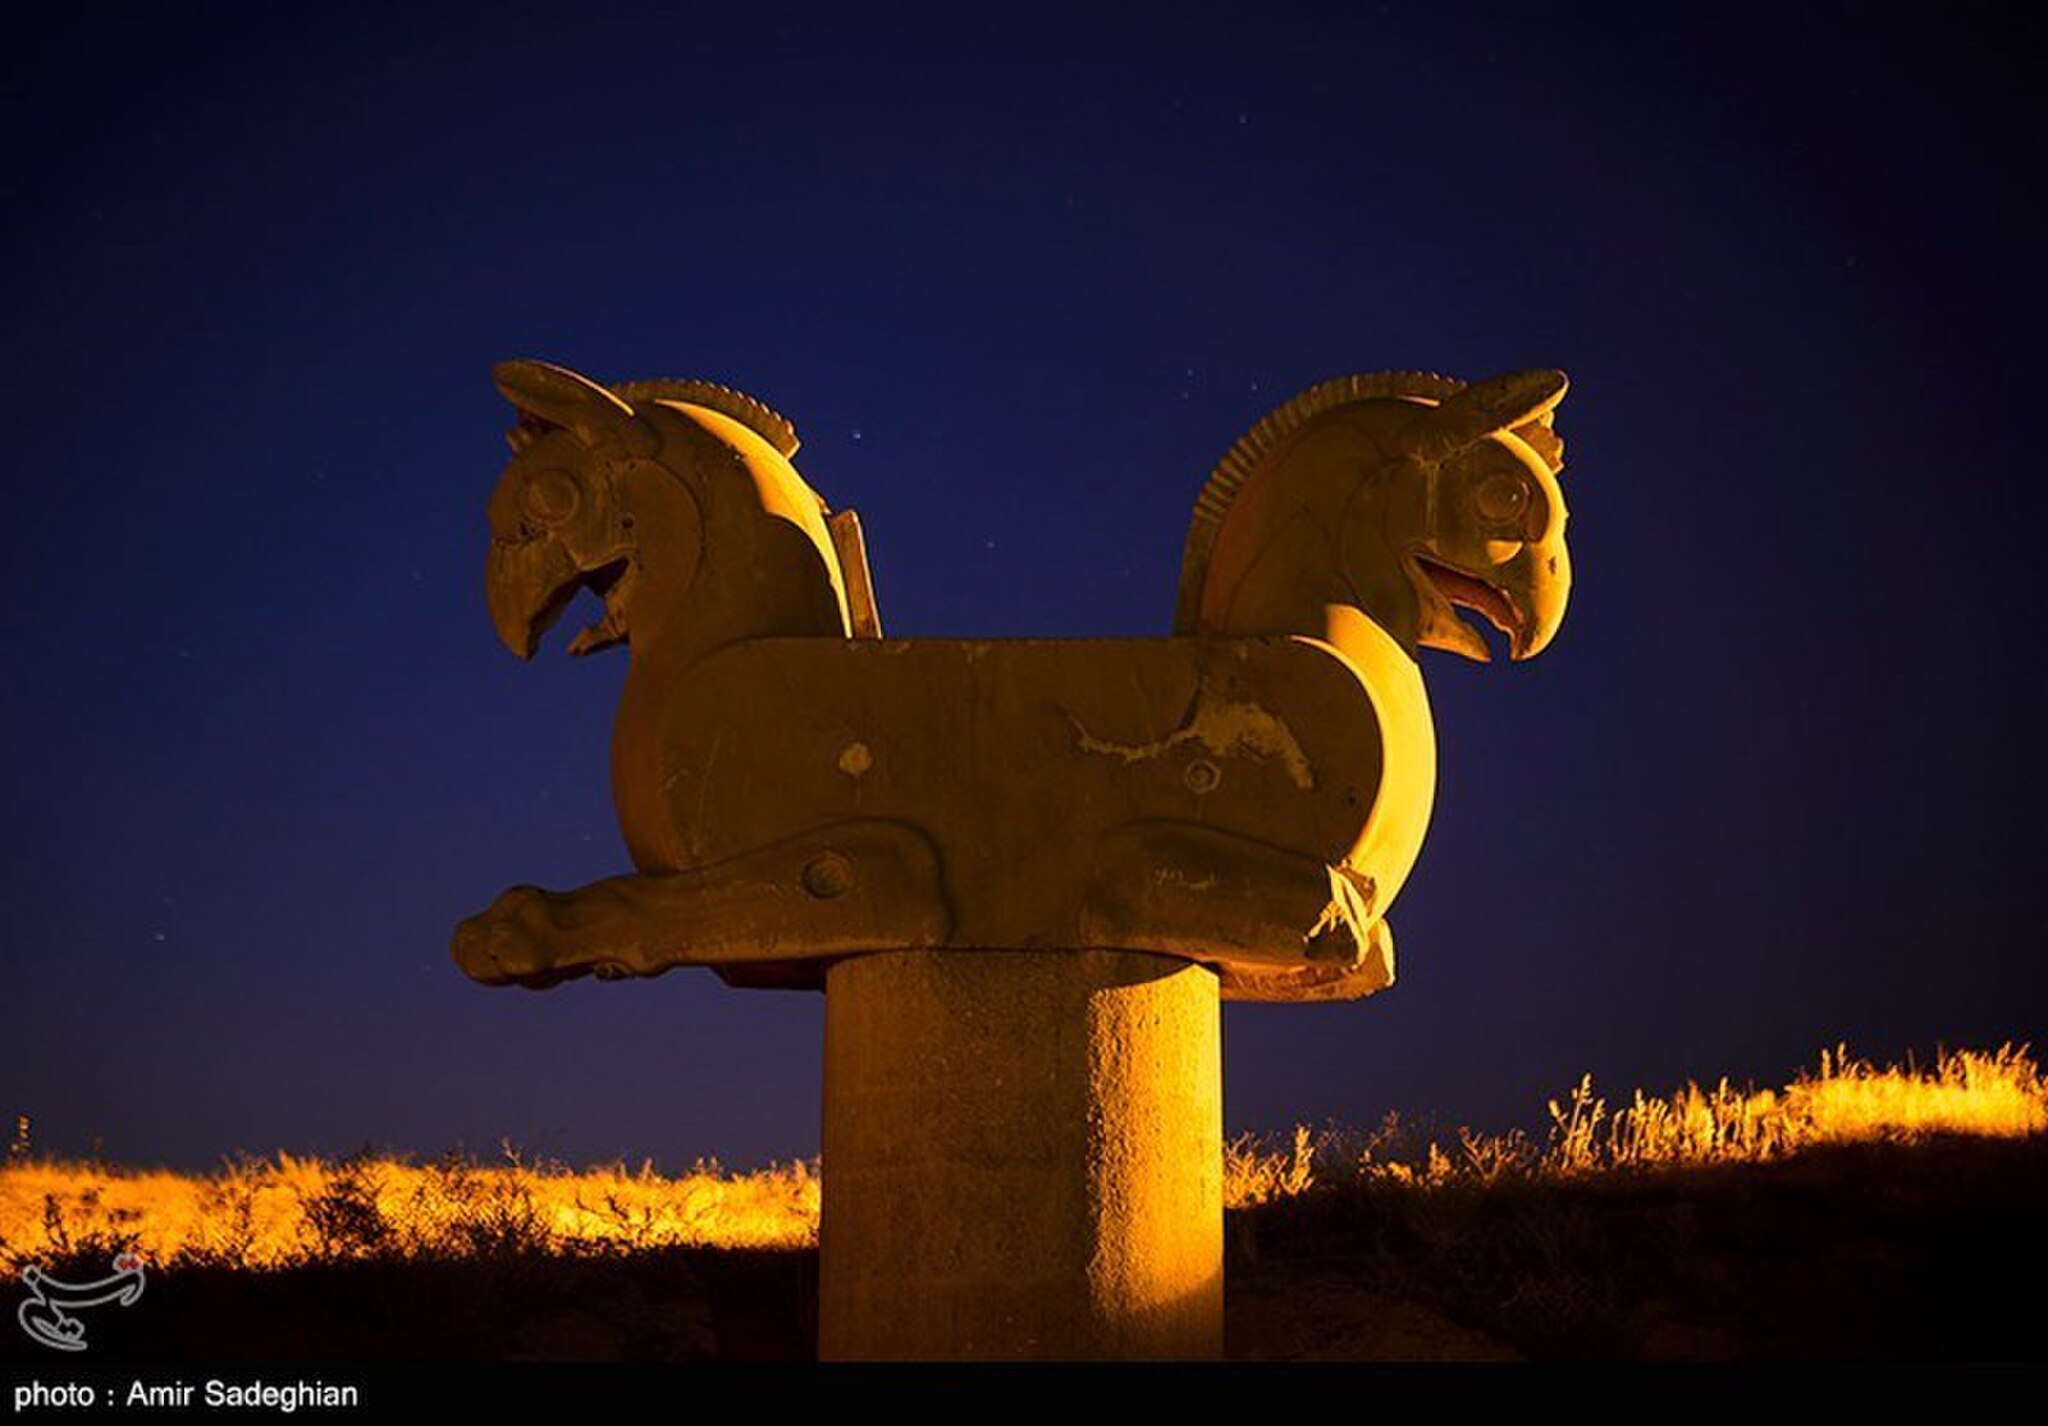
Title: Persepolis2020-09-26 21
Description: Persepolis in 2020
Date: 2020-09-26
Categories: License review needed, Tasnimnews review needed, 2020 in Persepolis, Photos by Amir Sadeghian for Tasnim News Agency, Photos from Tasnim News Agency